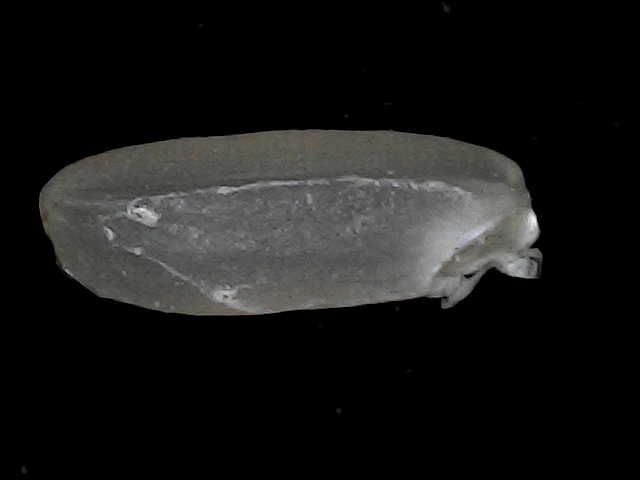
Rice variety: BD93